Edwin Sandys (1561–1629)

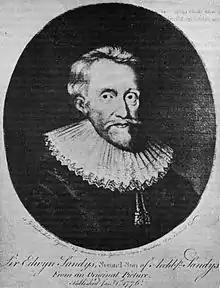
Sir Edwin Sandys, 1776 mezzotint by Valentine Green.

Sir Edwin Sandys (9 December 1561 – October 1629) was an English politician who sat in the House of Commons at various times between 1589 and 1626. He was also one of the founders of the proprietary Virginia Company of London, which in 1607 established the first permanent English settlement in what is now the United States in the colony of Virginia, based at Jamestown. The parish of Sandys, in Bermuda (the Virginia Company's second colony) is named after him.